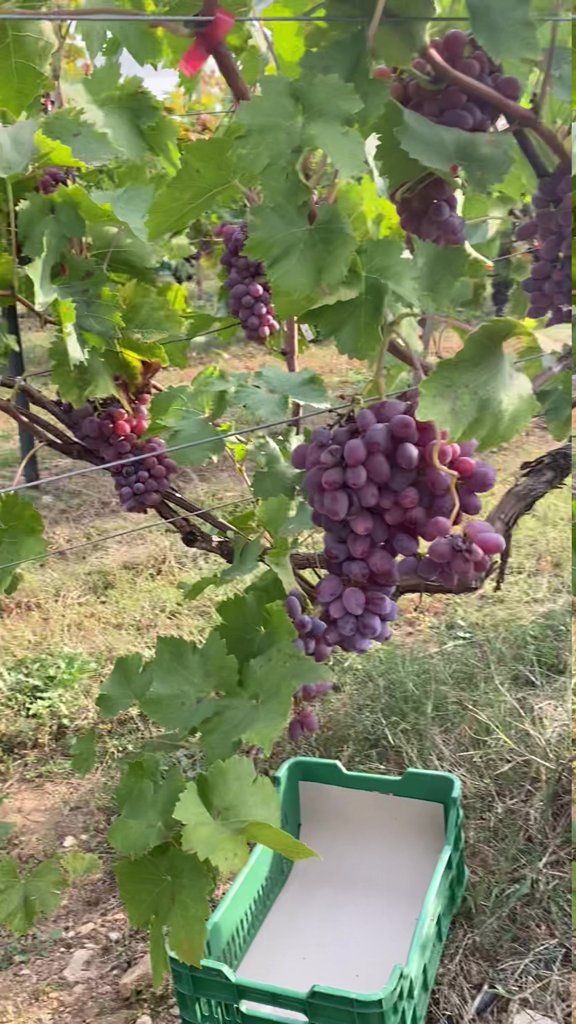
Berries visible: 193
Grape clusters: 7